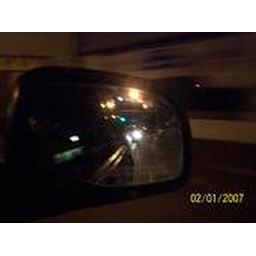
in the car mirror